Too Hot to Handle (1938 film)

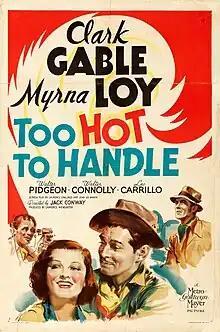
Theatrical release poster

Too Hot to Handle, also known as Let 'Em All Talk, is a 1938 comedy-drama directed by Jack Conway and starring Clark Gable, Myrna Loy, and Walter Pidgeon. The plot concerns a newsreel reporter, the female aviator he is attracted to (influenced by Amelia Earhart, who had disappeared 14 months earlier) and his fierce competitor. Many of the comedy gags were devised by an uncredited Buster Keaton.